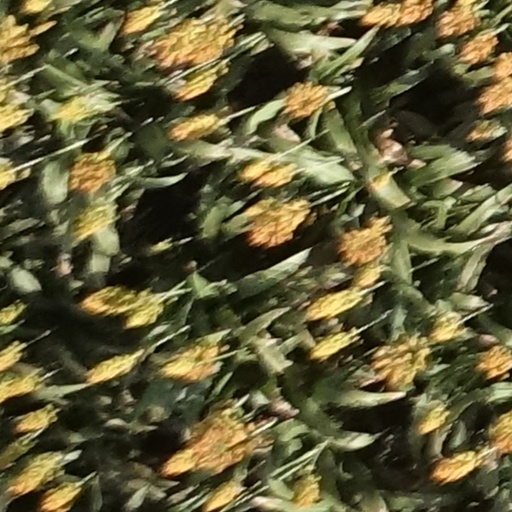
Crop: sorghum